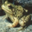
Label: frog